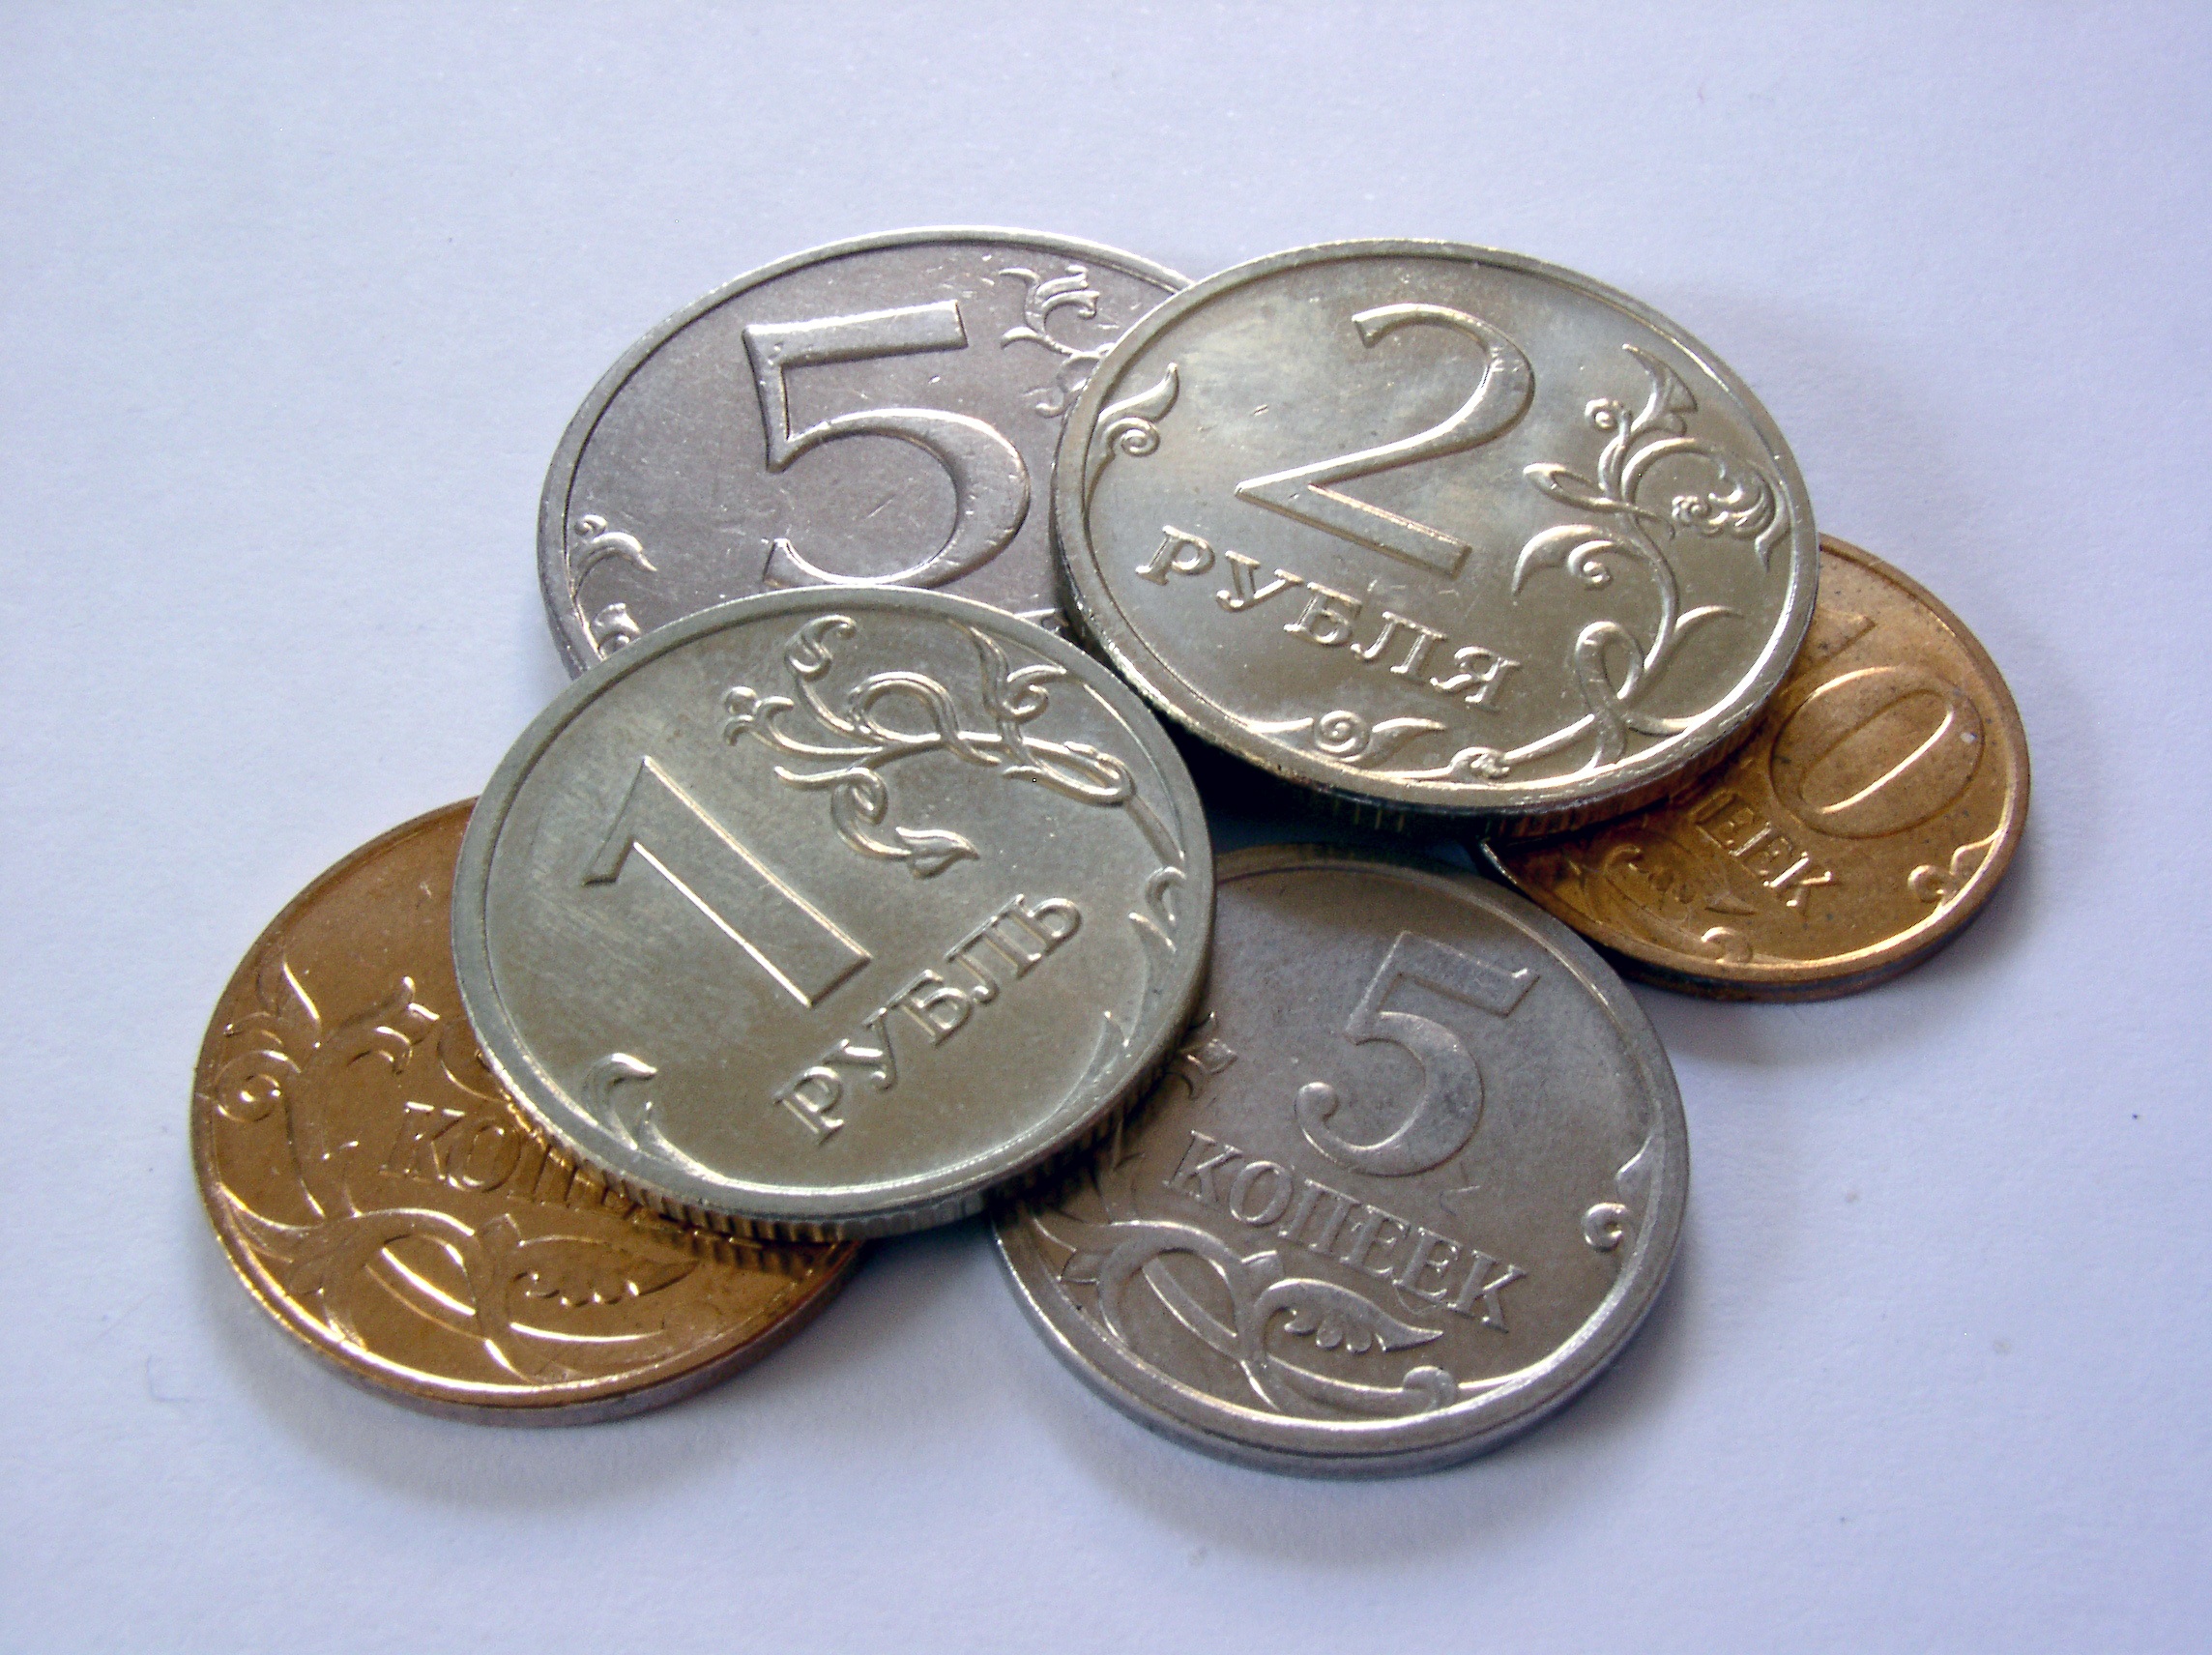
metal, money, cash, silver, currency, coin, coins, metal money, loose change, ruble, specie